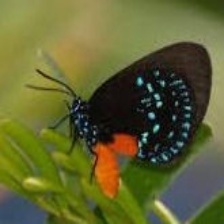
Species: ATALA
Butterfly family (ImageNet category): lycaenid_butterfly